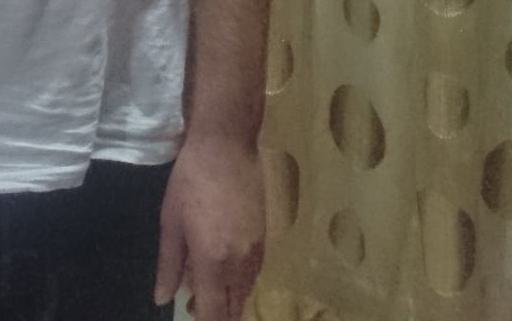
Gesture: no_gesture